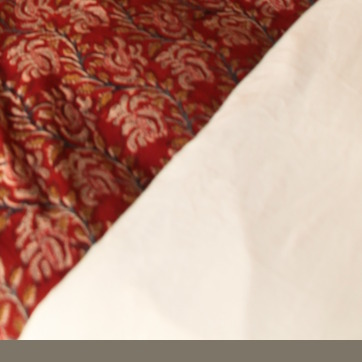
Material: fabric